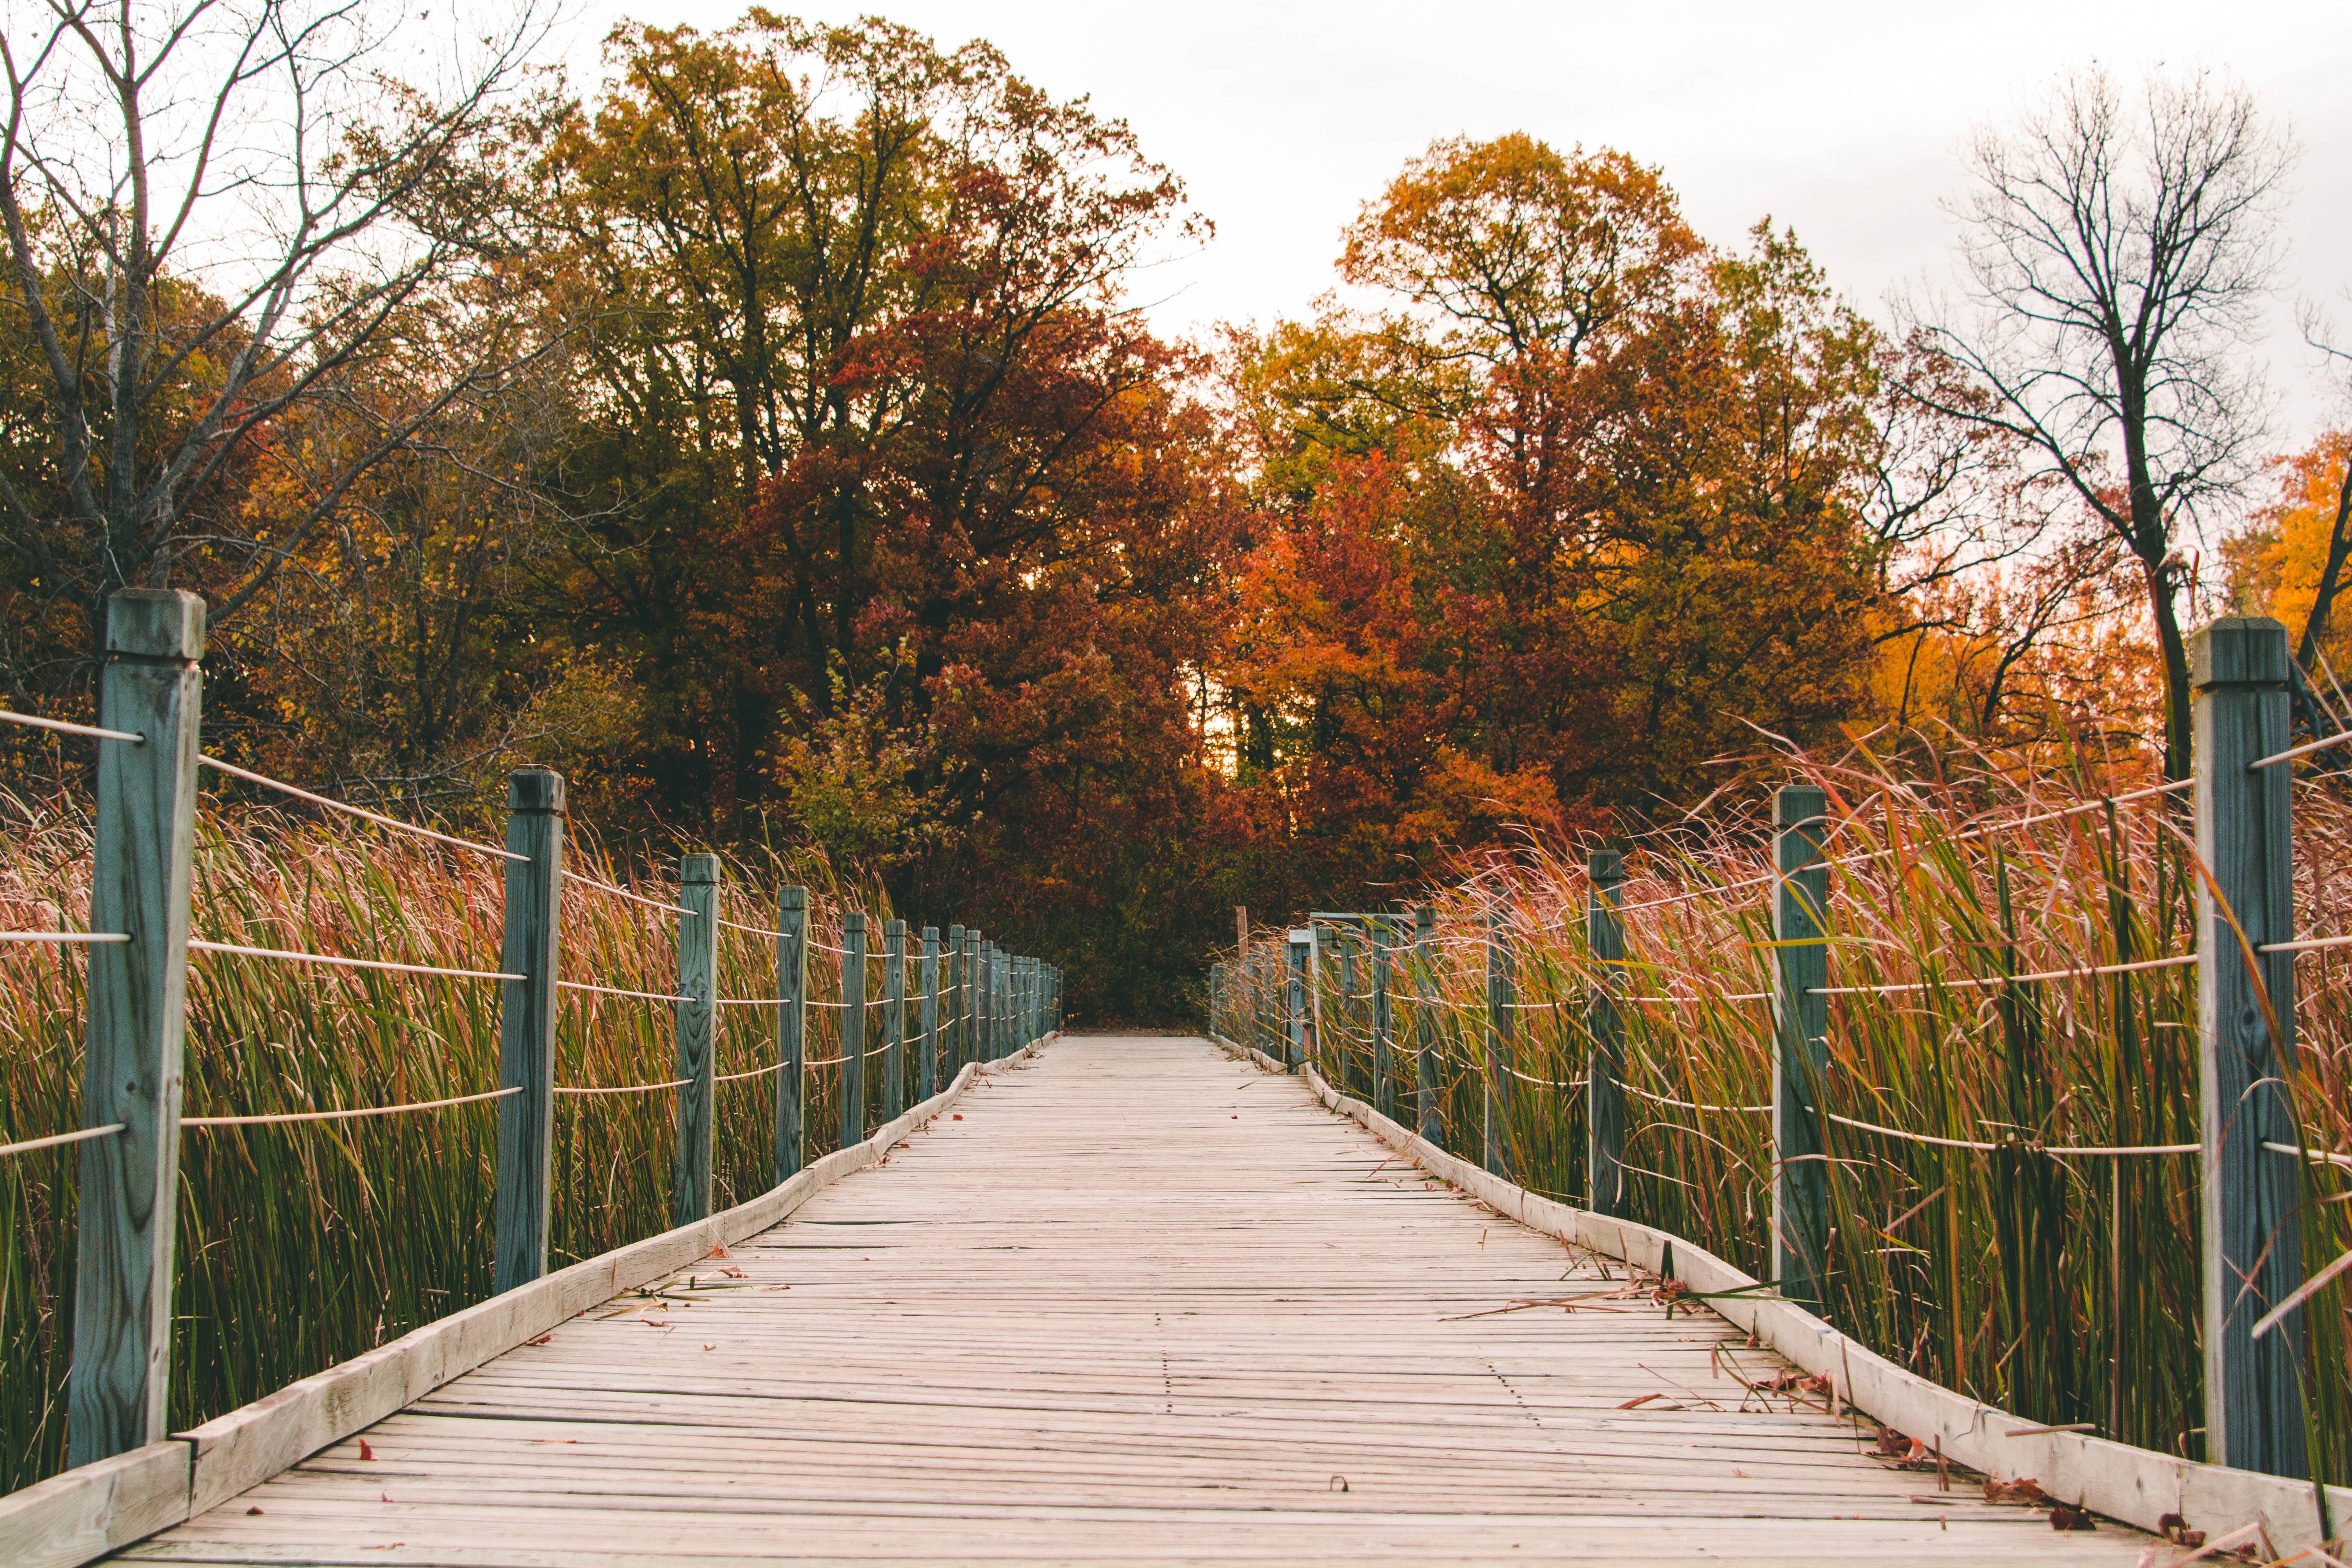
tree, bridge, leaf, flower, walkway, autumn, park, garden, season, waterway, woody plant, nonbuilding structure